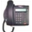
Label: telephone